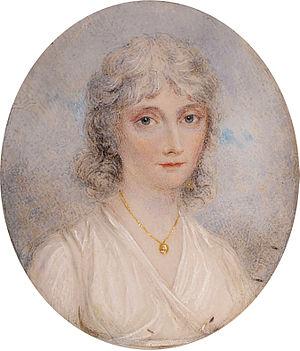
William Brabazon Ponsonby, 1ᵉʳ baron Ponsonby, PC était un homme politique irlandais de premier plan au sein du parti whig, membre de la Chambre des communes irlandaise et, après 1800, du Parlement du Royaume-Uni. Il était le fils de l'hon. John Ponsonby, président de la Chambre des communes irlandaise et Lady Elizabeth Cavendish, fille du 3ᵉ duc de Devonshire. Il fut investi en tant que conseiller privé d'Irlande en 1784. Il a exercé les fonctions de ministre des Postes d'Irlande.